Ansel Adams: A Documentary Film

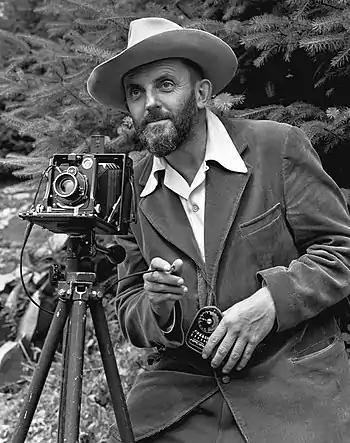
Adams in the 1950 Yosemite Field School yearbook

Ansel Adams: A Documentary Film is a 2002 documentary and biographical film that traces the life of the American photographer Ansel Adams. He is most noted for his landscape images of the American West. The film is narrated by David Ogden Stiers and features the voices of Josh Hamilton, Barbara Feldon, and Eli Wallach. It was broadcast on PBS as part of the series "American Experience".